2024–25 OHL season

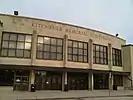
The Kitchener Memorial Auditorium hosted the pre-season showcase over Labour Day weekend.

OHL training camps began in late August in preparation of the 2024-25 season, which began on September 25, 2024.